History of Germany

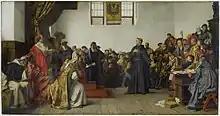
Martin Luther confronting emperor Charles V at the Diet of Worms, painting by Anton von Werner

In order to manage their ever growing expenses, the Renaissance Popes of the 15th and early 16th century promoted the excessive sale of indulgences and offices and titles of the Roman Curia.